Holt Church

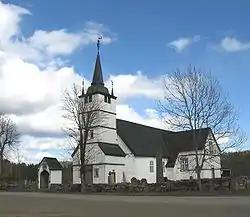
View of the church

Holt Church is a parish church of the Church of Norway in Tvedestrand Municipality in Agder county, Norway. It is located just south of the village of Fiane. It is one of the churches for the Holt parish which is part of the Aust-Nedenes prosti (deanery) in the Diocese of Agder og Telemark. The white, stone and wood church was originally built in a long church design around the year 1100 using plans drawn up by an unknown architect (later it was converted into a cruciform design). The church seats about 430 people.